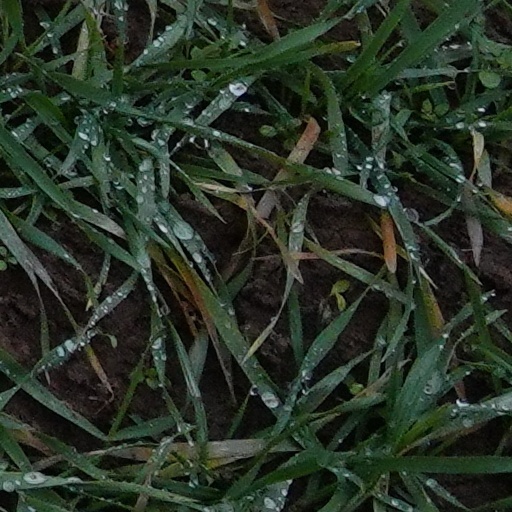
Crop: wheat